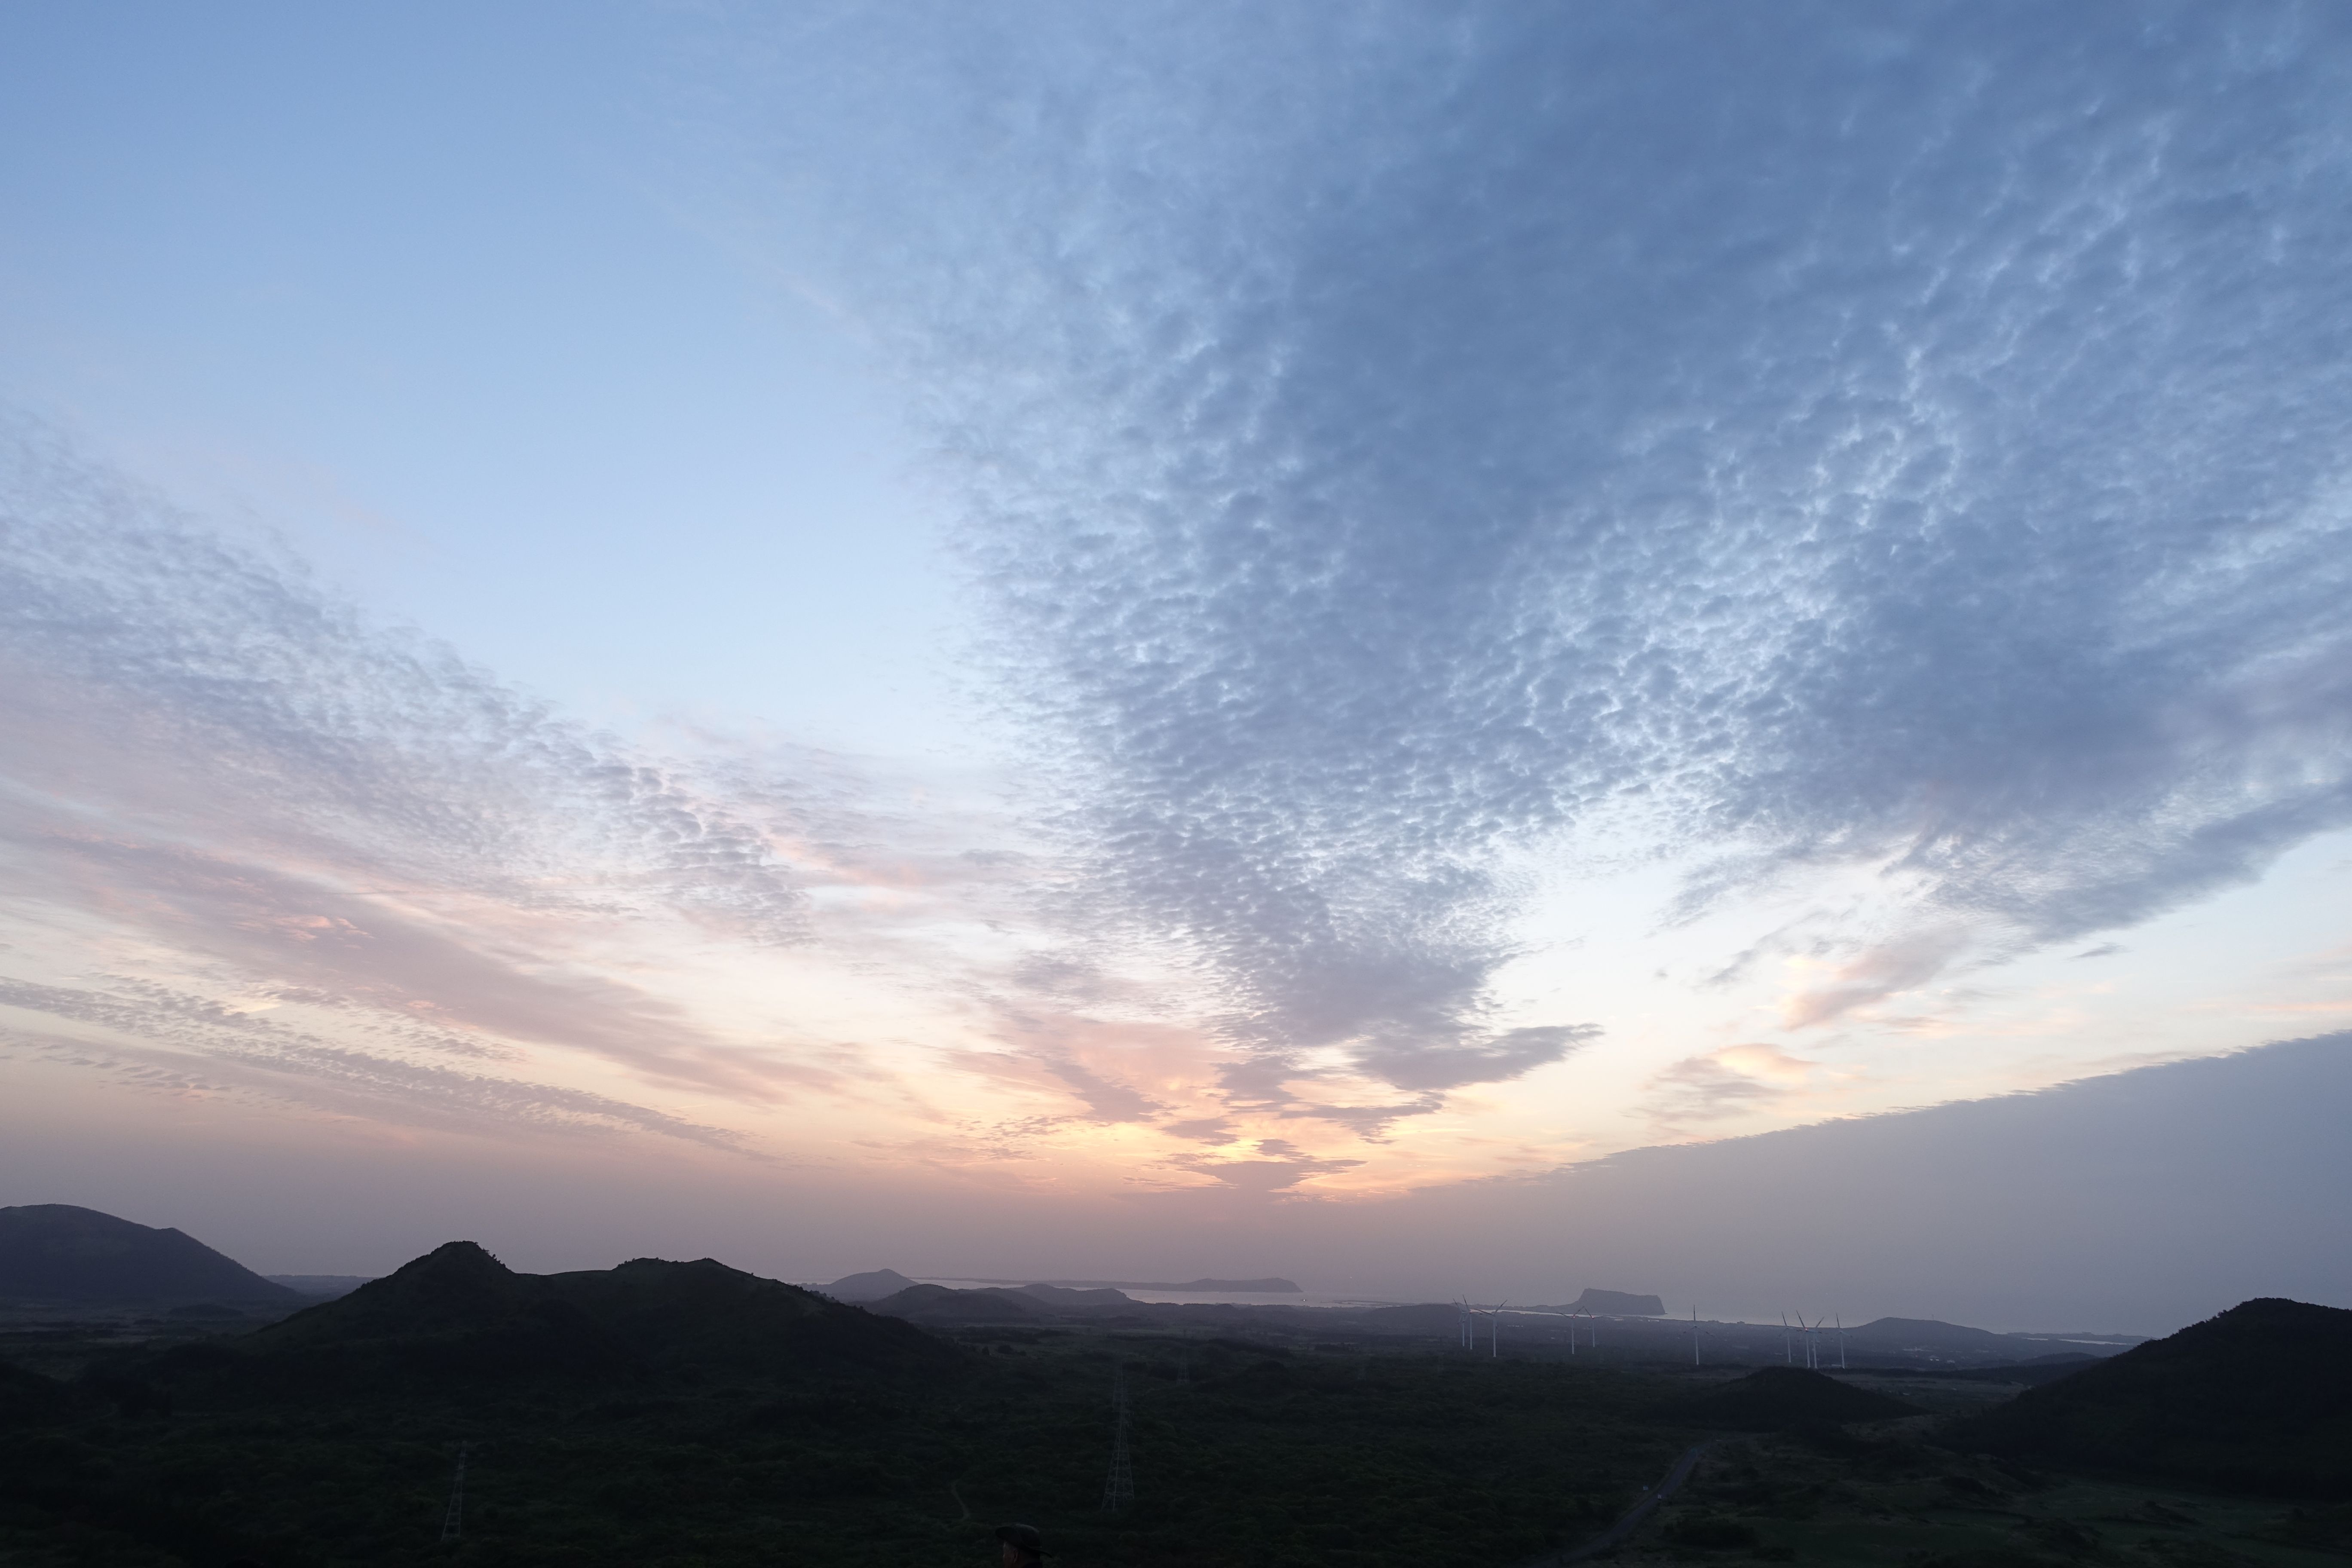
sun, sky, cloud, afterglow, dawn, horizon, atmosphere, sunrise, morning, daytime, highland, evening, mountain range, hill, sunset, sunlight, cumulus, red sky at morning, mountain, meteorological phenomenon, dusk, calm, tree, landscape, fell